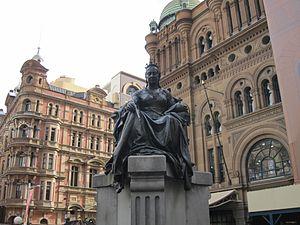
L’Australie est une monarchie constitutionnelle et un royaume du Commonwealth. La reine Élisabeth II règne depuis le 6 février 1952. D’après la constitution de l’Australie, les pouvoirs de la reine sont délégués au gouverneur général, qui est nommé par la reine conformément à l’avis du Premier ministre australien. Dans les domaines qui concernent l’Australie, la reine n’agit que conformément à l’avis de ses ministres australiens.